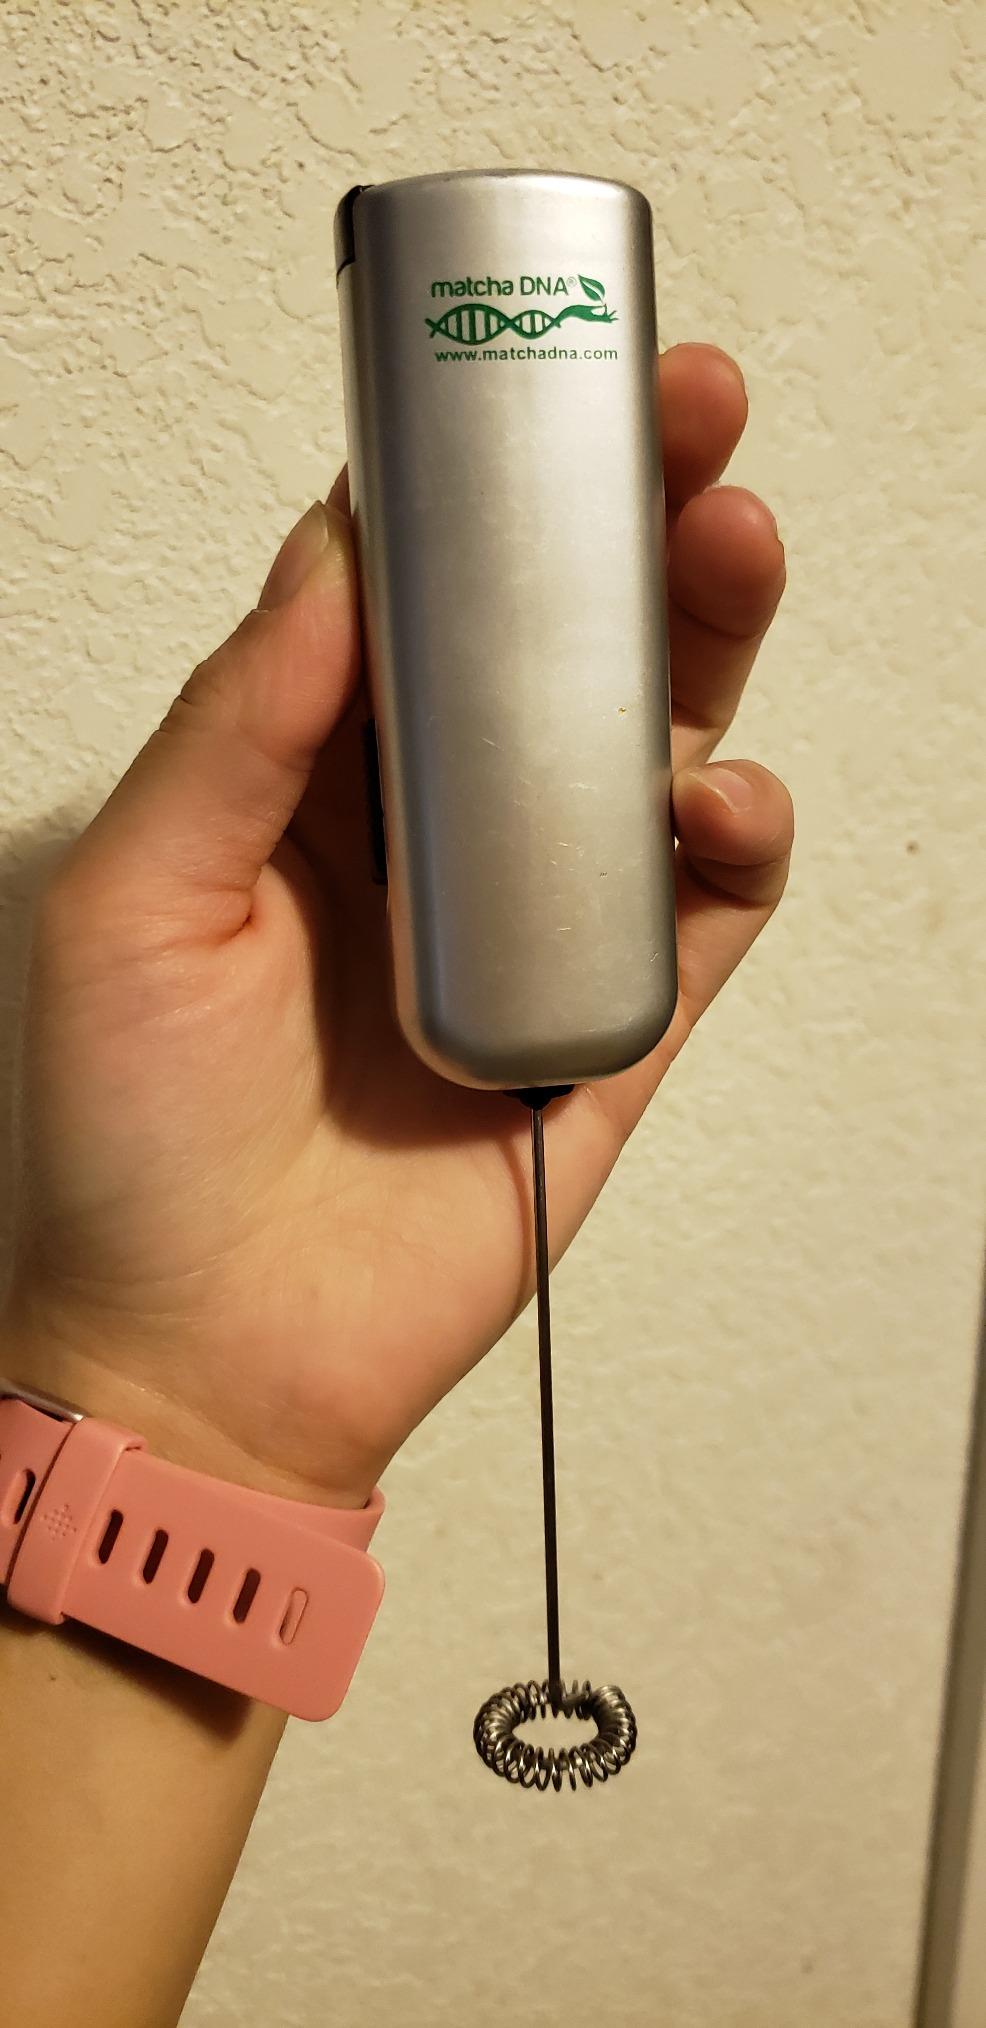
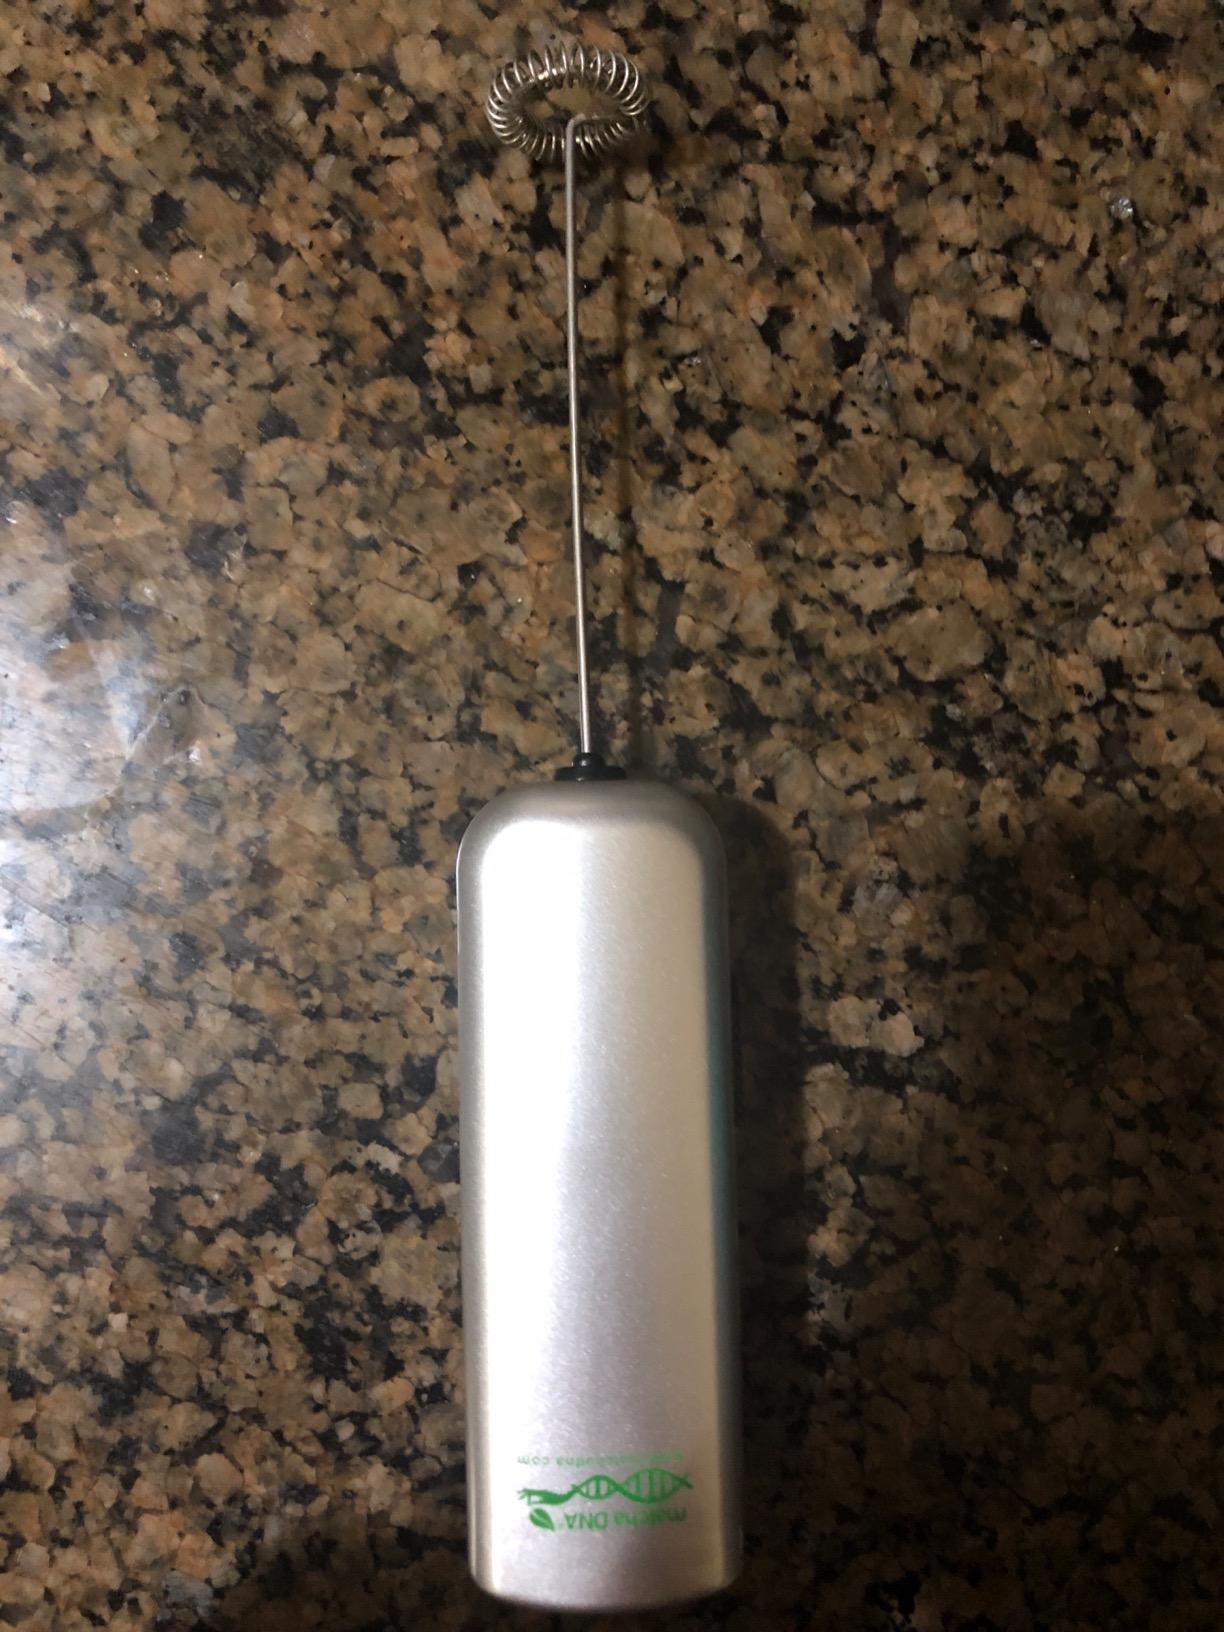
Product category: items_mixer
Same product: yes